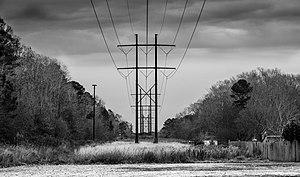
Un réseau électrique est un ensemble d'infrastructures énergétiques plus ou moins disponibles permettant d'acheminer l'énergie électrique des centres de production vers les consommateurs d'électricité.